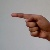
The image shows a hand gesture representing the letter 'G' in Indian Sign Language.